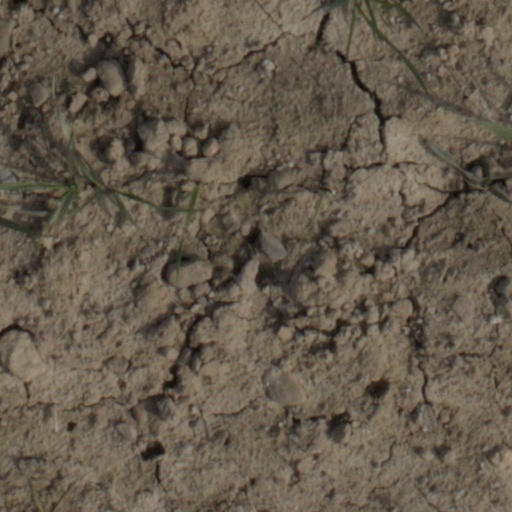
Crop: wheat